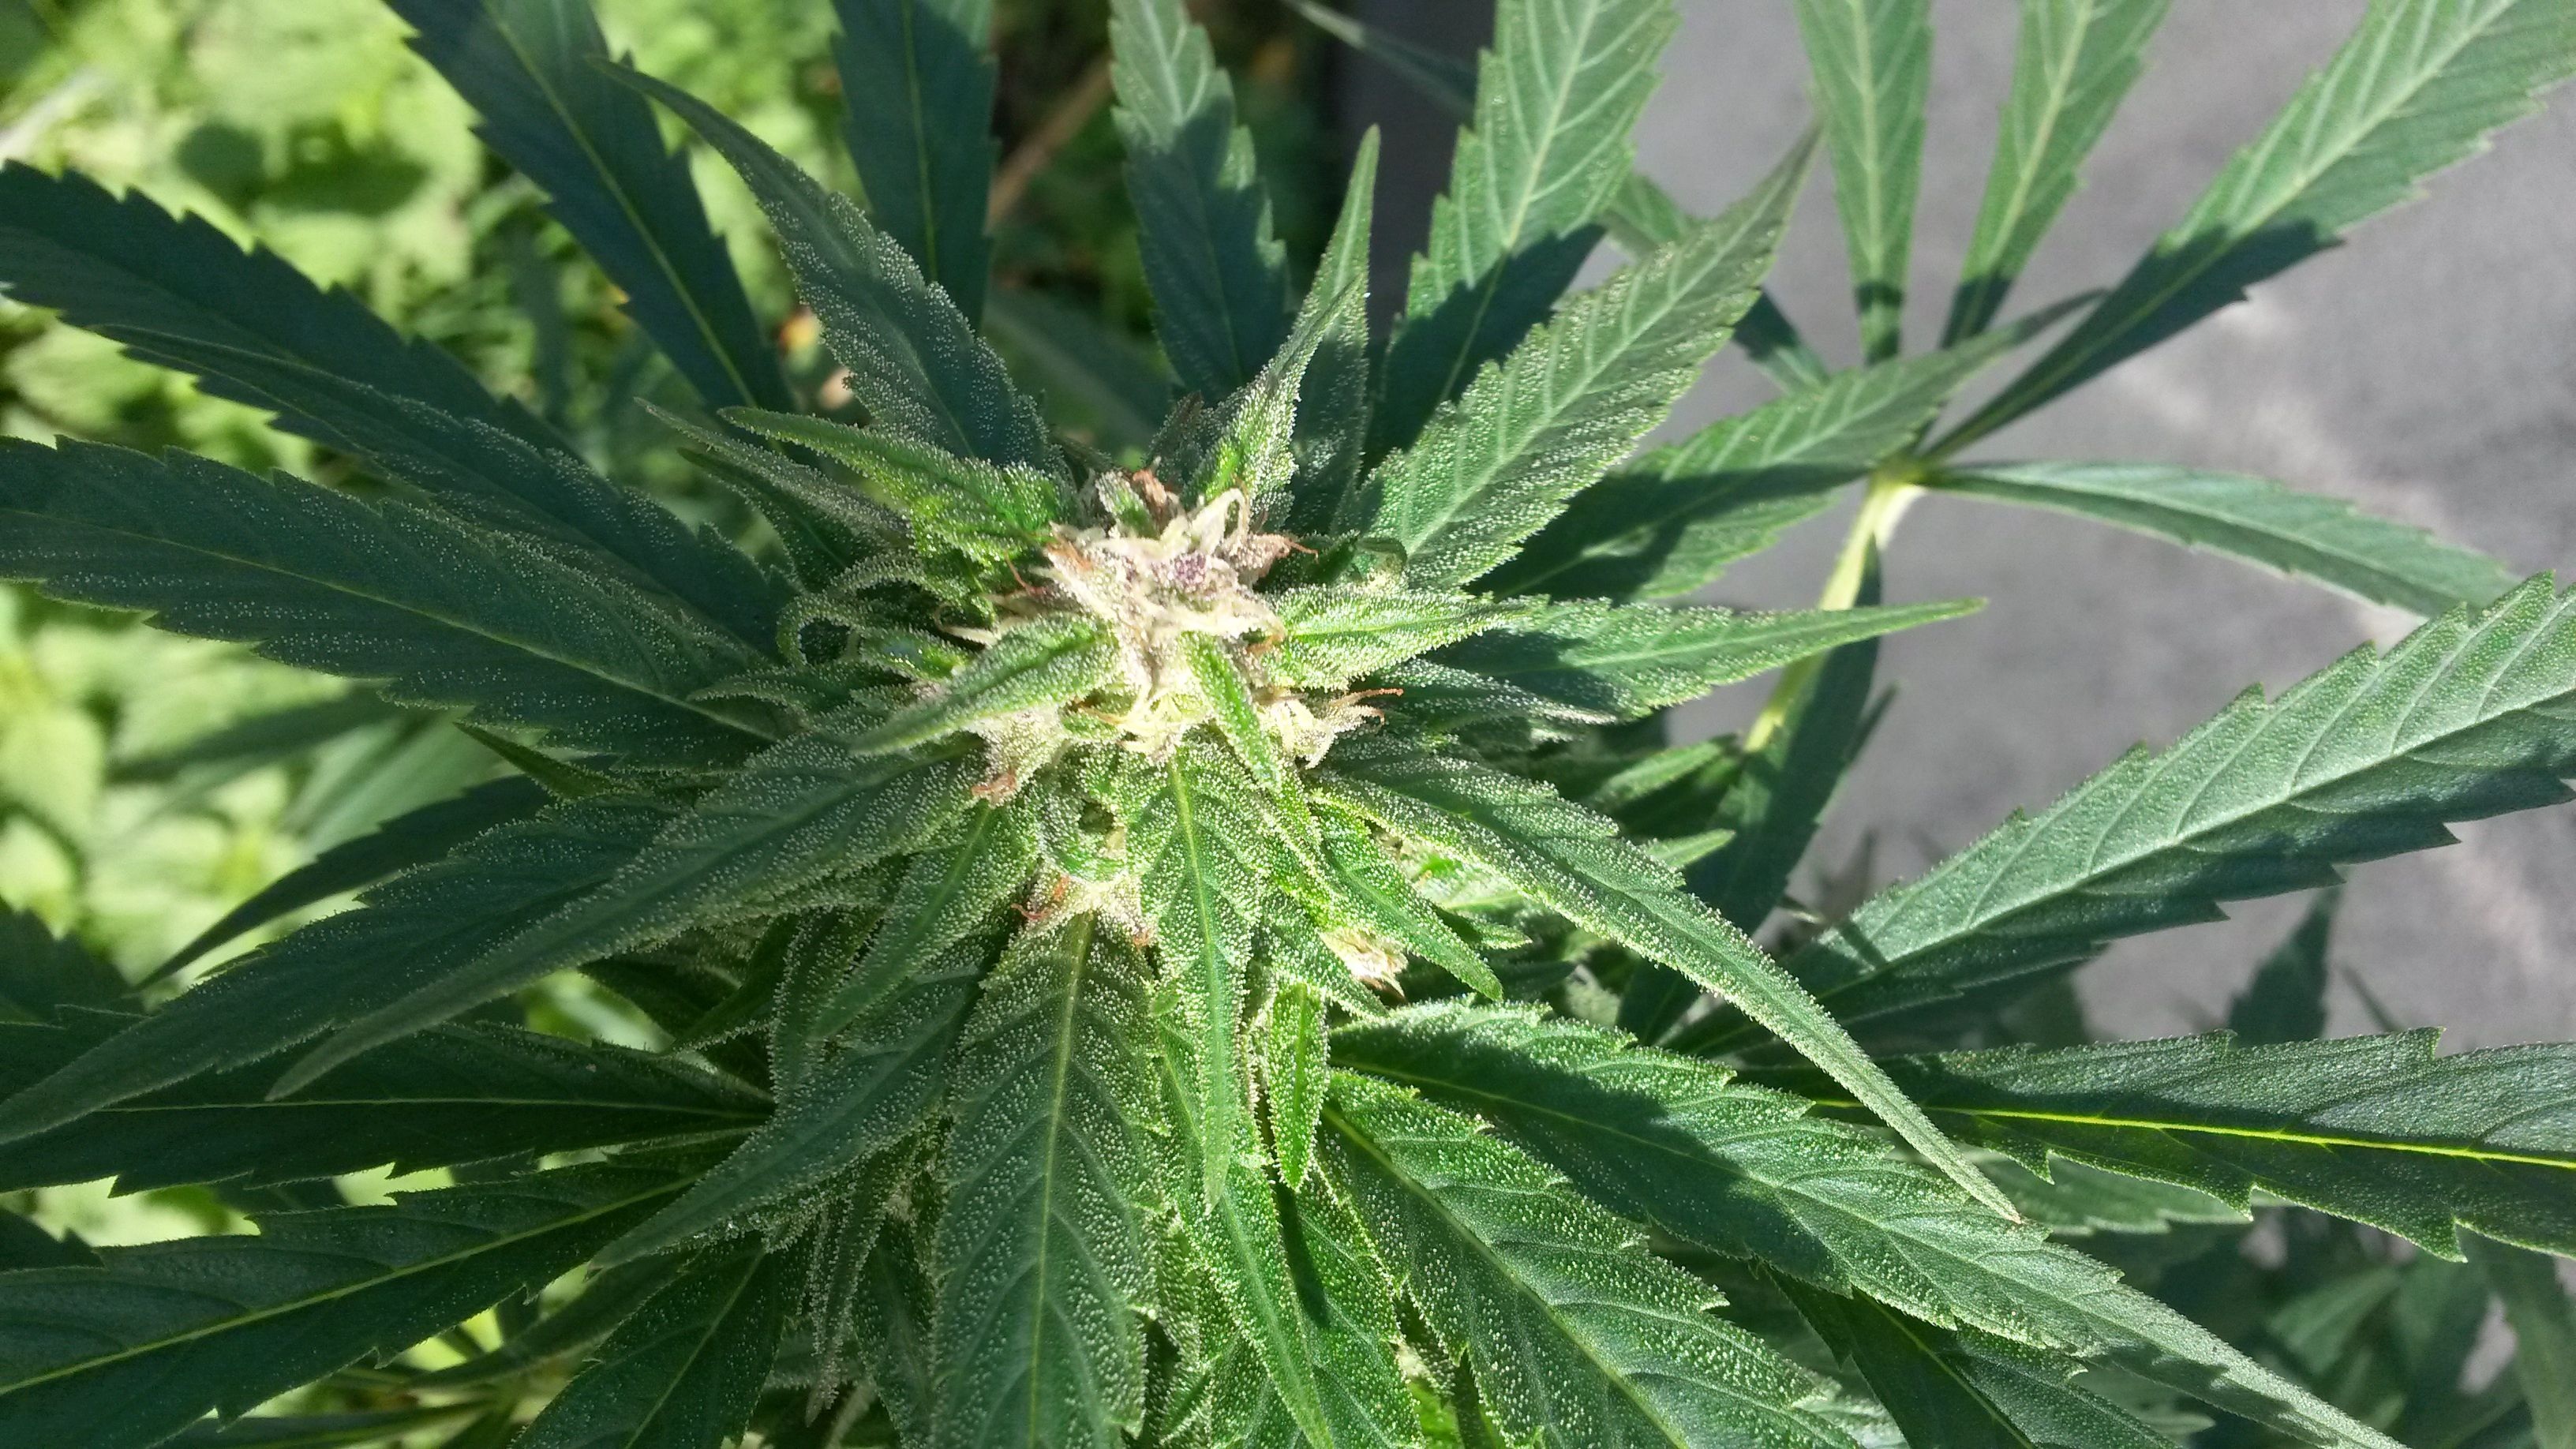
blossom, plant, bloom, food, produce, drug, hemp, cannabis, flowering plant, land plant, hemp family